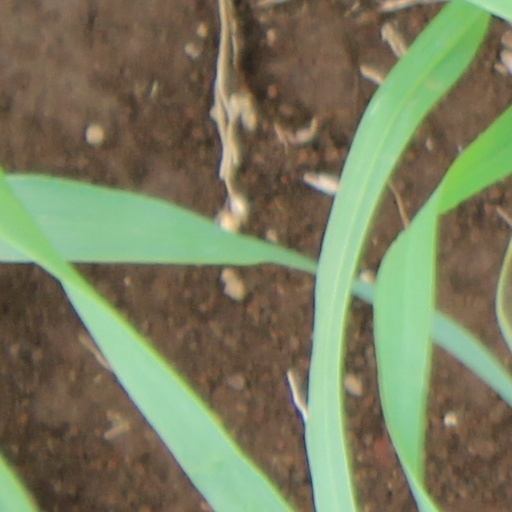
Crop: wheat